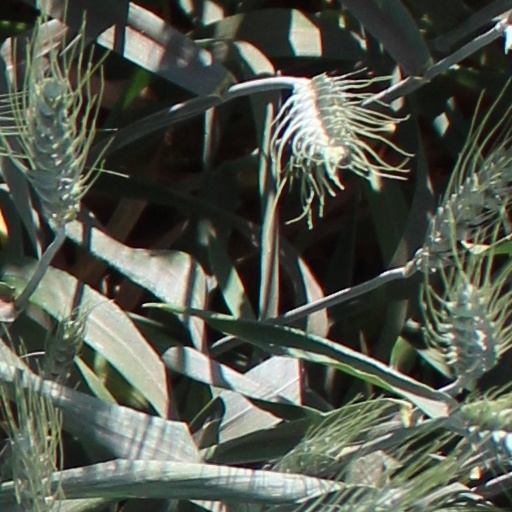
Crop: wheat